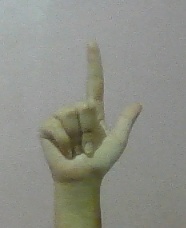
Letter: laam